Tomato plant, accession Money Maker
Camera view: horizontal (90 deg, fisheye); turntable rotation: 240 degrees
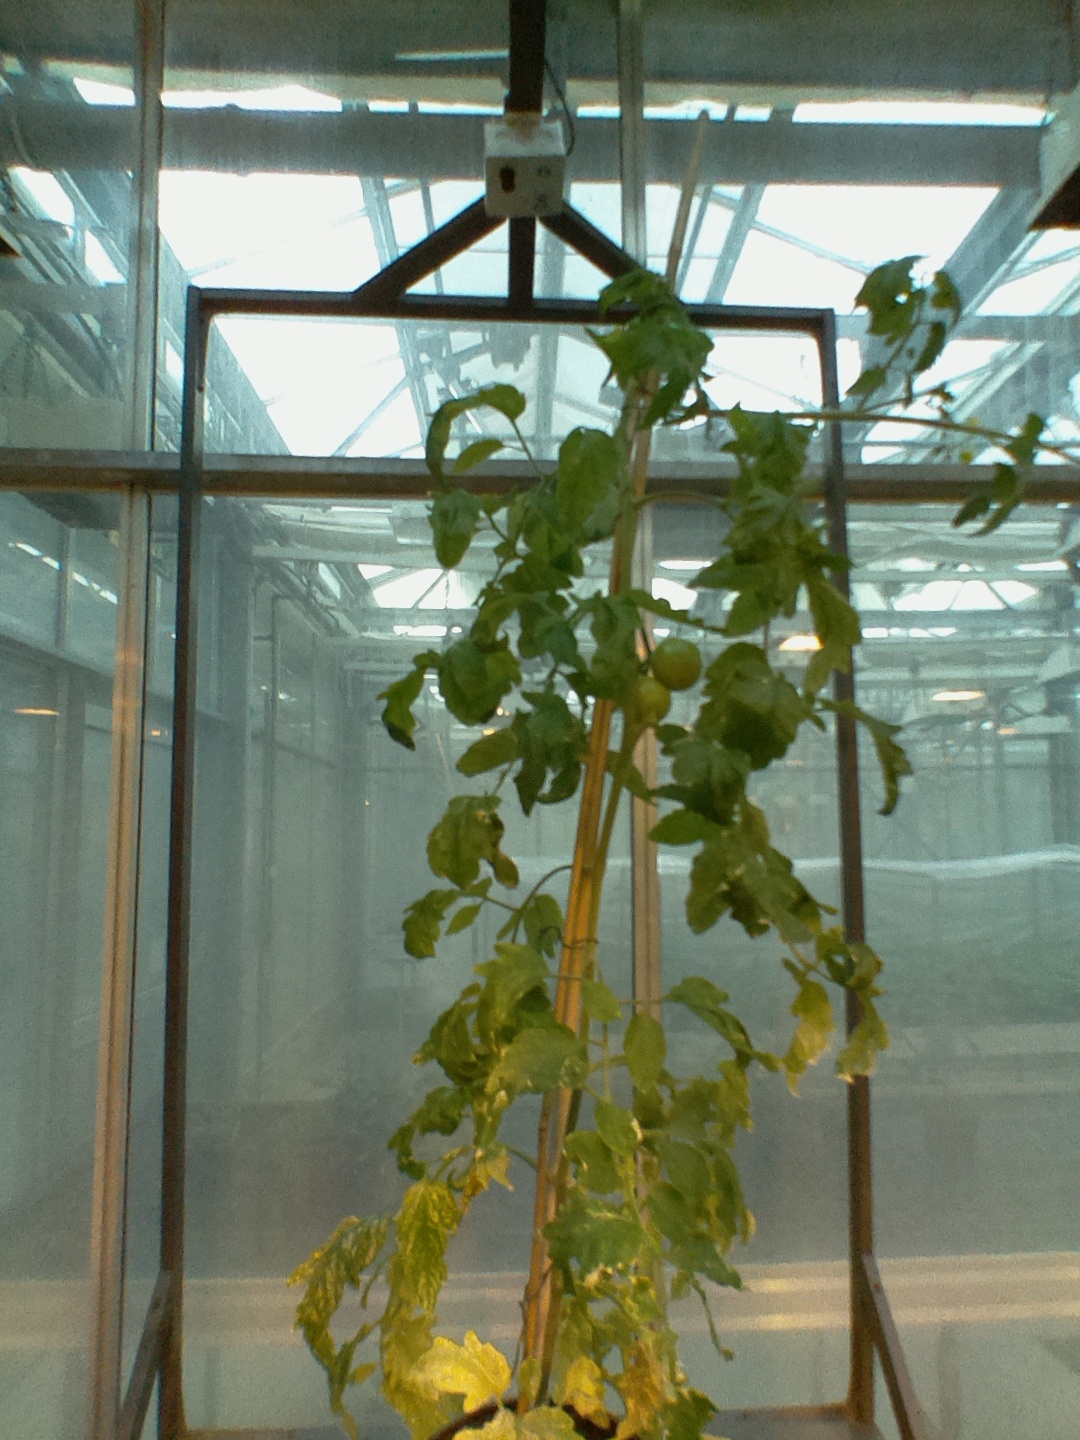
BBCH growth stage 76: 60%-70% of final fruit size